List of ghost towns in South Dakota

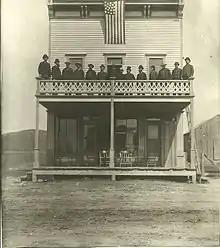
The founders of the town of Minnesela standing on the balcony of the Minnesela Hotel in 1889.

This is an incomplete list of ghost towns in South Dakota, United States of America.